Ditte, Child of Man

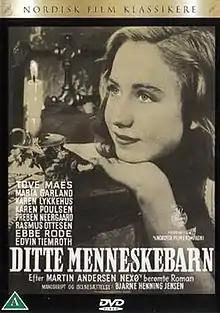
Front cover of the Danish DVD for

Ditte, Child of Man is a 1946 socio-realistic Danish drama directed by Bjarne Henning-Jensen based on the novel by Martin Andersen Nexø. The film stars Tove Maës in the tragic story of an impoverished young girl who becomes the victim of harsh social conditions. The film has been noted as the first example of the more realistic and serious Danish film in the post-World War II era. "Ditte, Child of Man" is one of the ten films listed in Denmark's cultural canon by the Danish Ministry of Culture.